Tillie Anderson

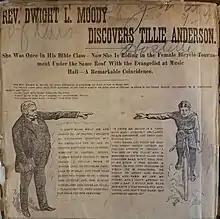
The St. Louis Republic, December 13, 1897

At the height of her career, Tillie Anderson married her trainer and manager, J. P. "Phil" Sjöberg, in December 1897. Phil, a former racer himself, gave up his racing career to manage Tillie's. Race managers trained their athletes, found sponsors to pay expenses, scheduled races and didn't let go at the starting line until they had given their cyclist the strongest push they could muster. Sjöberg developed tuberculosis shortly after their marriage and died in 1901. Tillie, widowed at age 26, never remarried.